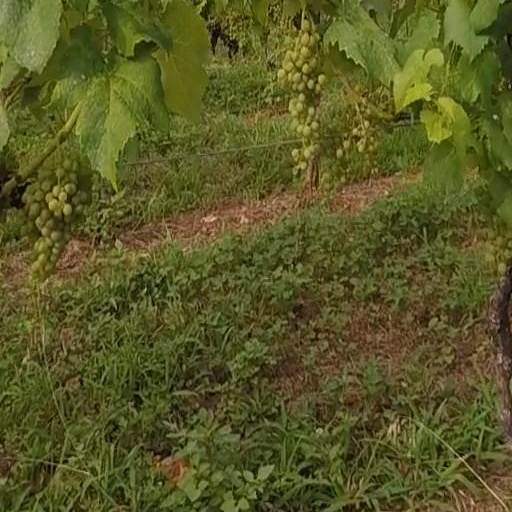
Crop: grape